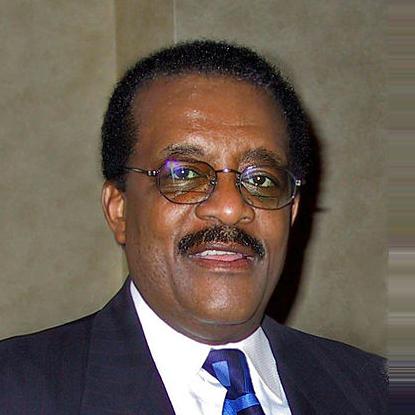
Age: 63